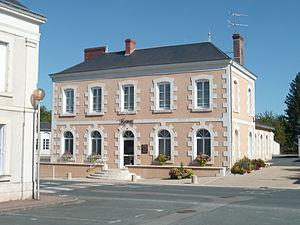
Mairie de Vicq Sur Nahon
Vicq-sur-Nahon est une commune française située dans le département de l'Indre, en région Centre-Val de Loire.